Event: Hurricane Matthew
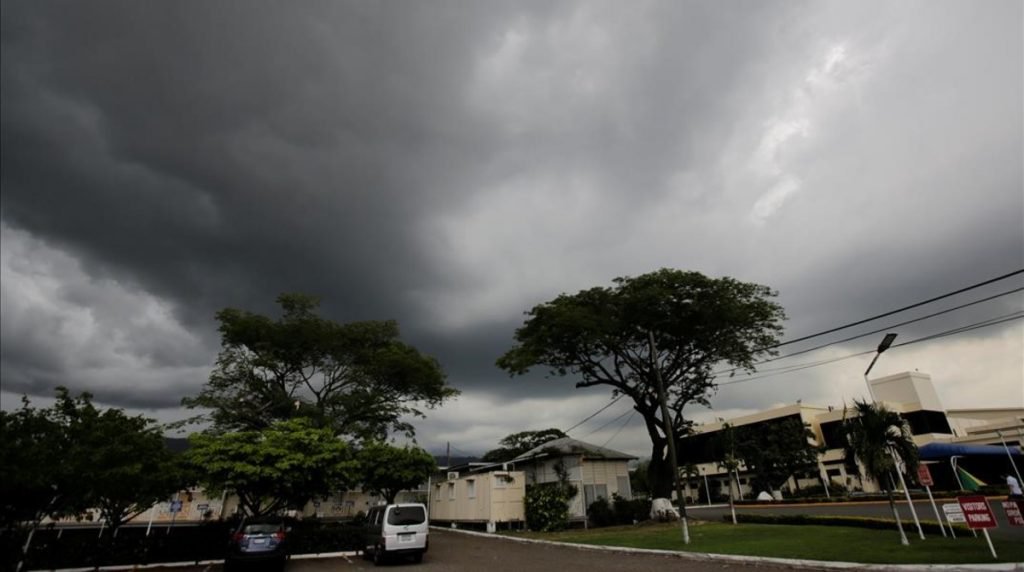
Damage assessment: no_damage